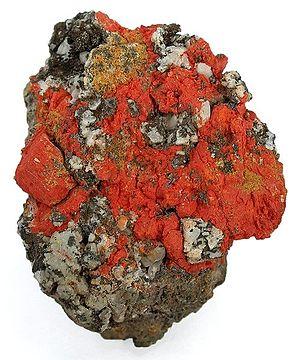
Le minium est une forme minérale naturelle de l'oxyde de plomb(II, IV), et un pigment toxique de formule Pb₃O₄. C'est un des pigments synthétiques les plus anciens, un rouge orangé fabriqué à partir du blanc de plomb, utilisé comme apprêt antirouille et secondairement dans la peinture d'art jusqu'à son interdiction.